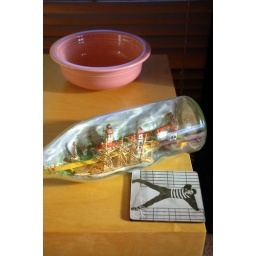
ship in a bottle